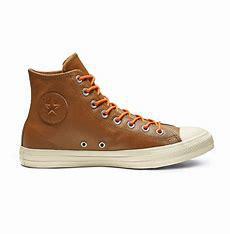
Brand: Converse
Model: Pro Leather